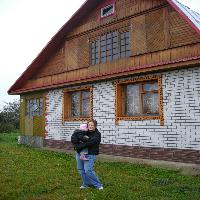
Weather: cloudy or overcast